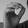
ASL letter: O